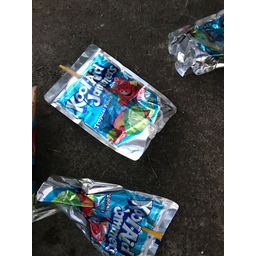
Label: plastic